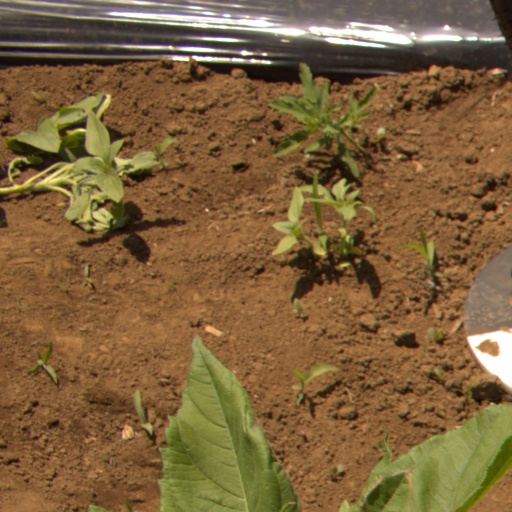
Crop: Jerusalem artichoke